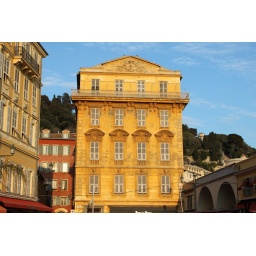
A big golden colored house in Nice, France